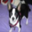
Label: dog